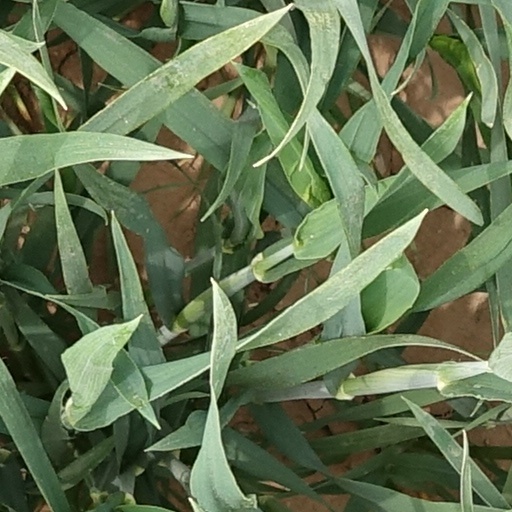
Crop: wheat